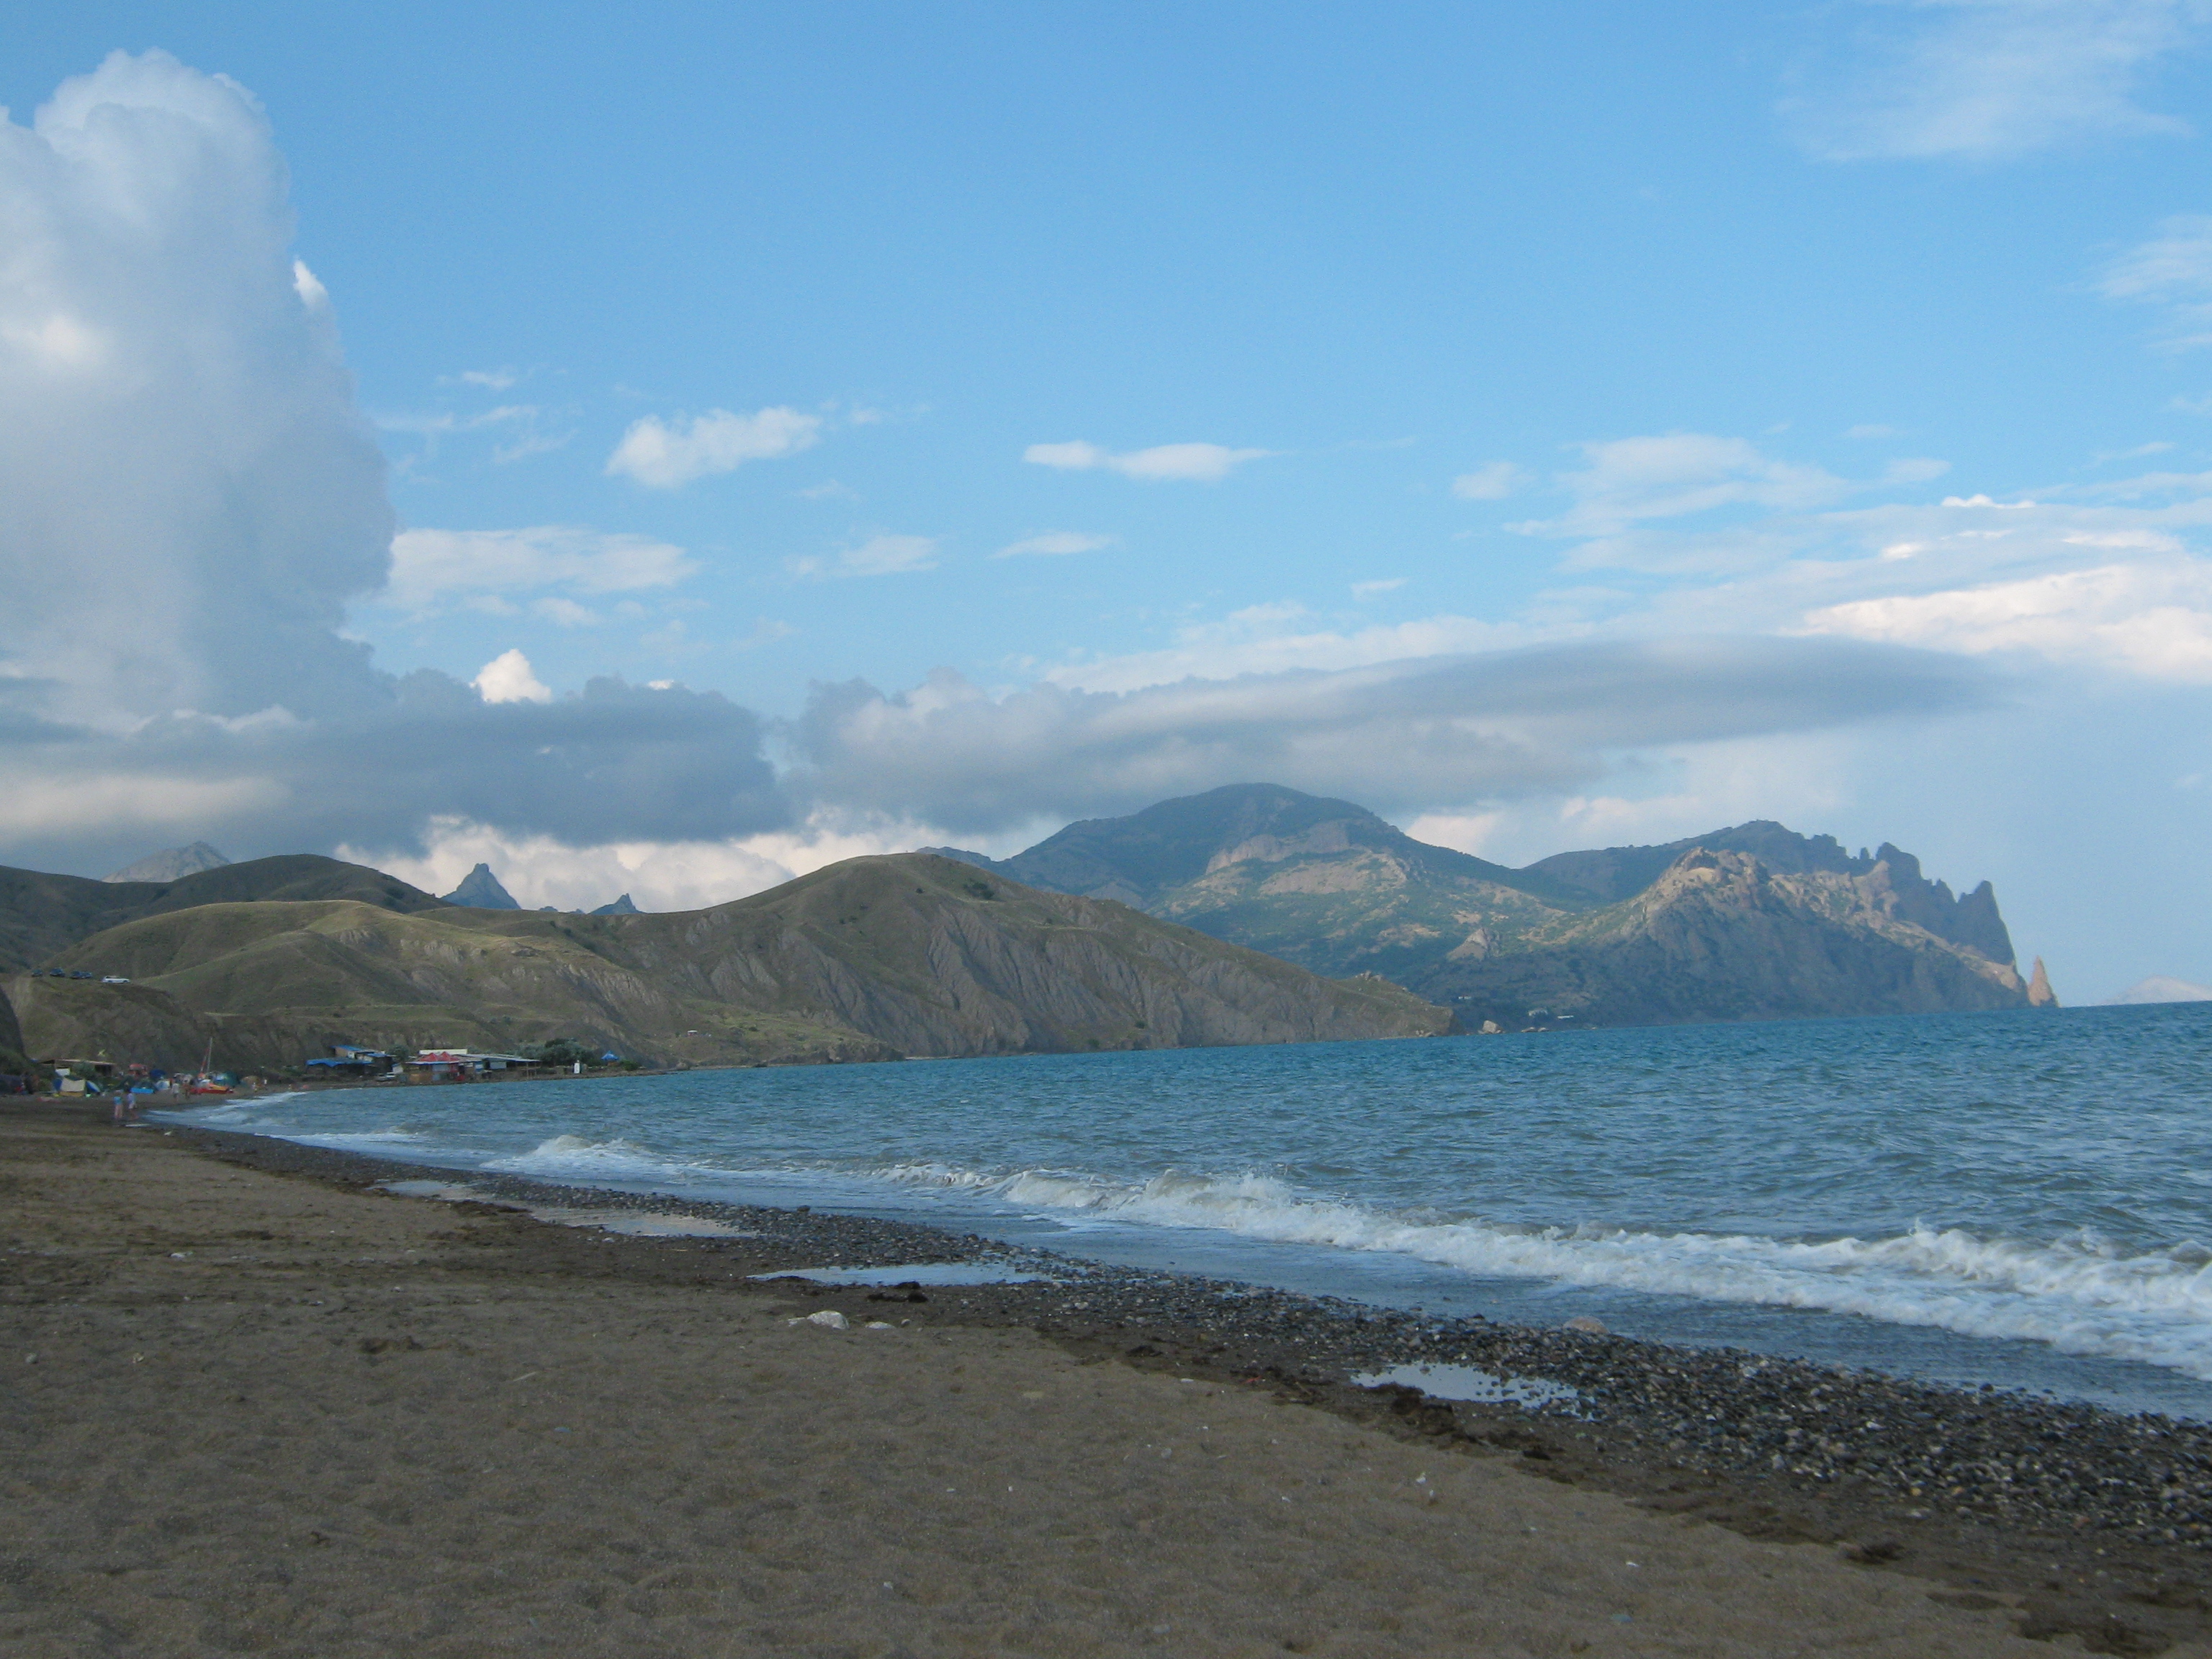
sea, beach, summer, shore, clouds, landscape, embankment, koktebel, sky, day, beauty, beautiful landscape, waves, surf, sand, pebbles, rest, edilia, mountains, vacation, cloud, water, water resources, mountain, highland, cumulus, horizon, mountain range, headland, wind wave, hill, lake, wind, geology, wilderness, cape, sound, wave, tropics, rock, bay, ocean, tide, natural landscape, plateau, promontory, lake district, island, loch, inlet, coast, massif, road, Raised beach, tourism, reservoir, klippe